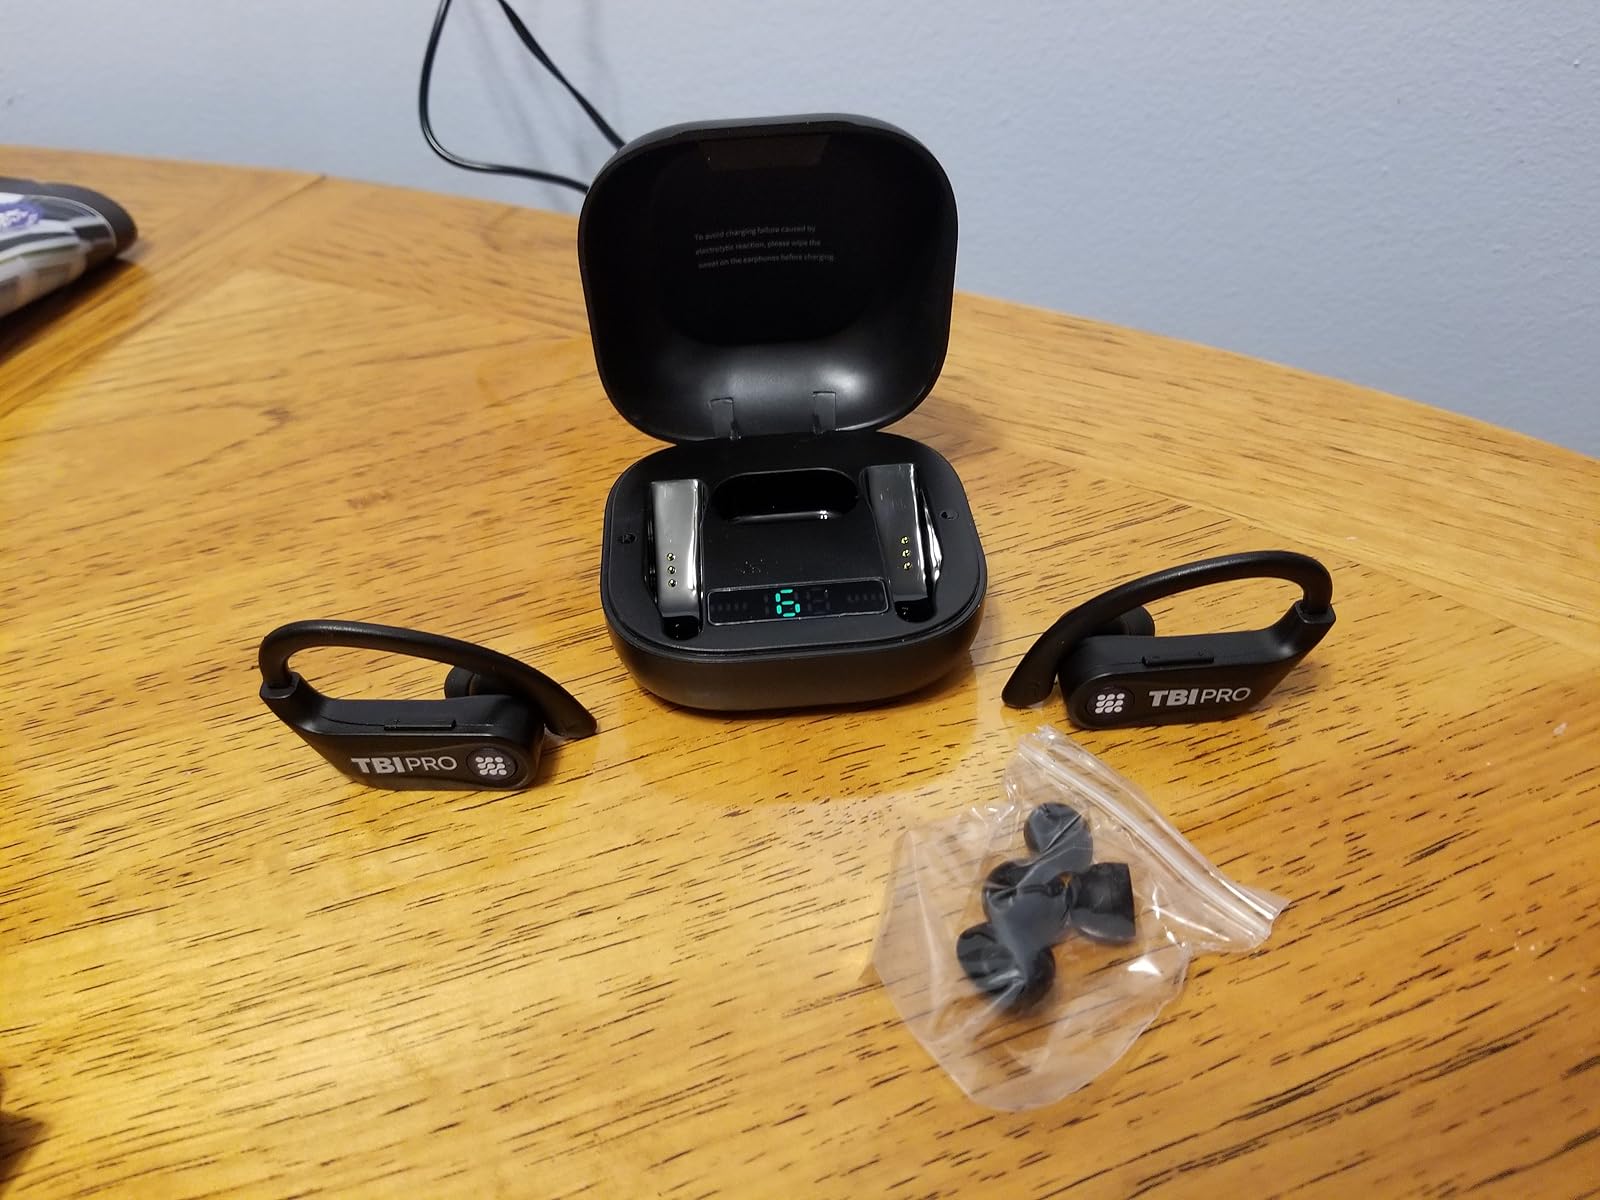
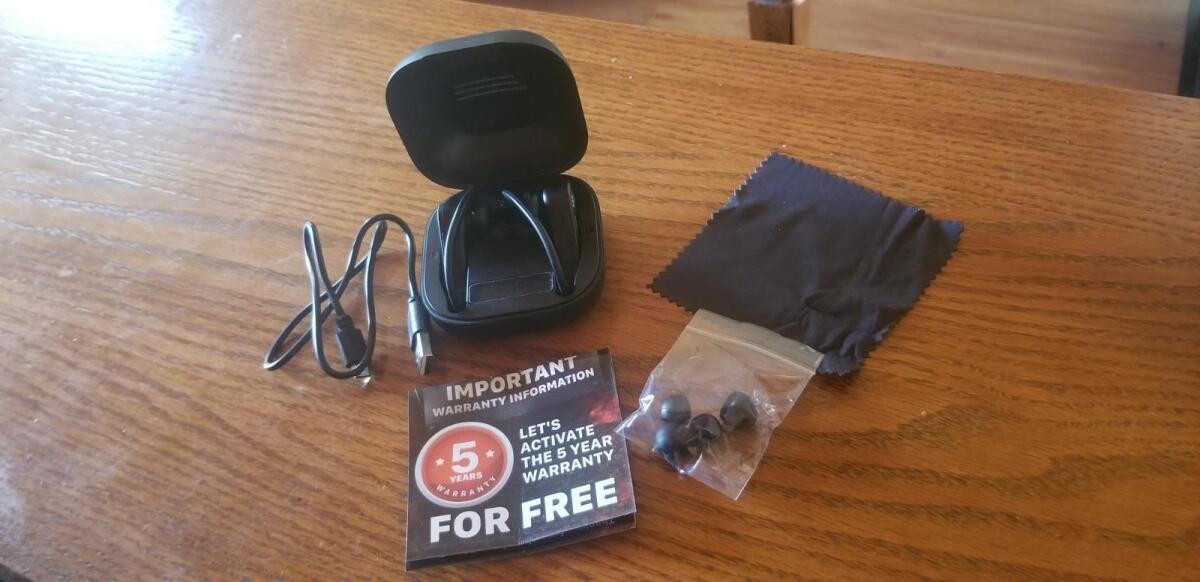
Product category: earbuds
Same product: yes